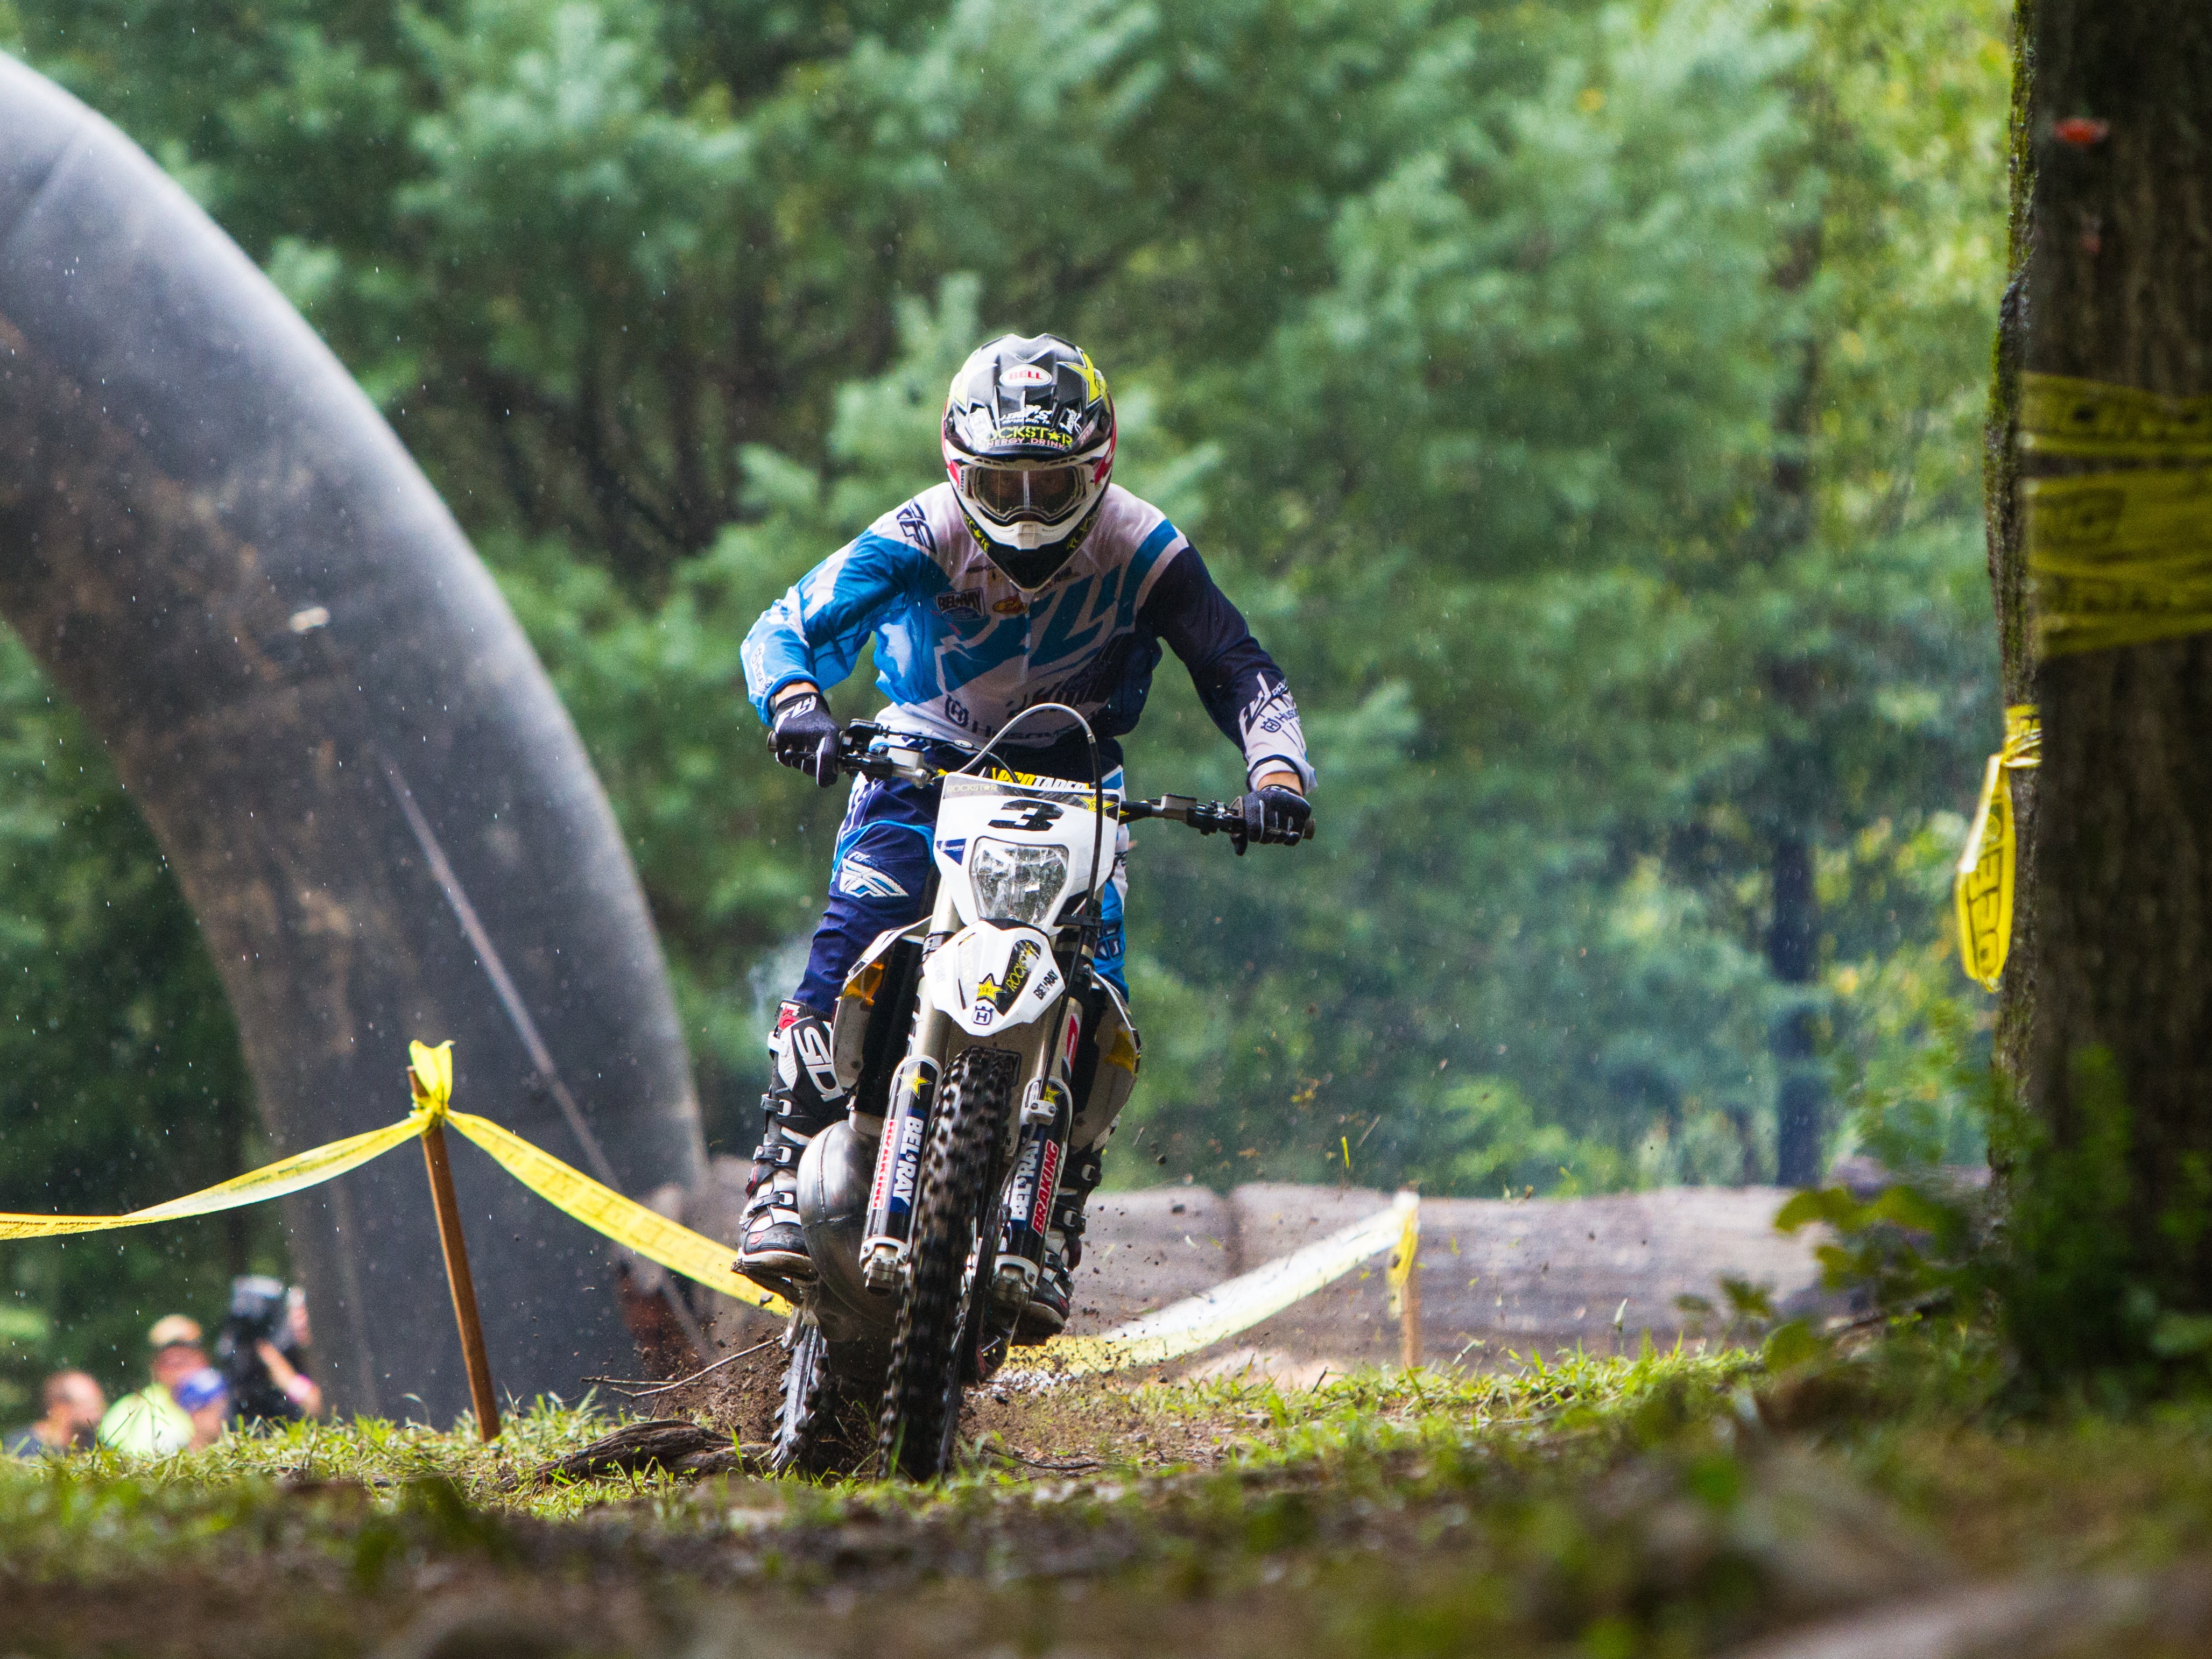
bicycle, vehicle, motorcycle, motocross, extreme sport, mountain bike, race, sports, downhill, racing, motorsport, freeride, enduro, mountain biking, freestyle motocross, motorcycling, motorcycle racing, cycle sport, downhill mountain biking, stunt performer, endurocross